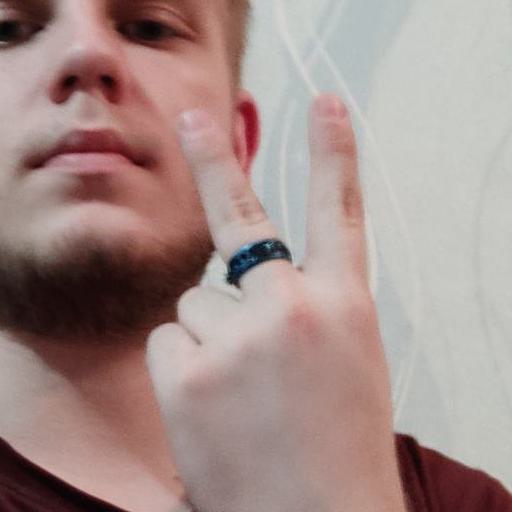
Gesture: peace_inverted